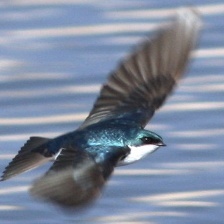
Species: TREE SWALLOW
Scientific name: TACHYCINETA BICOLOR